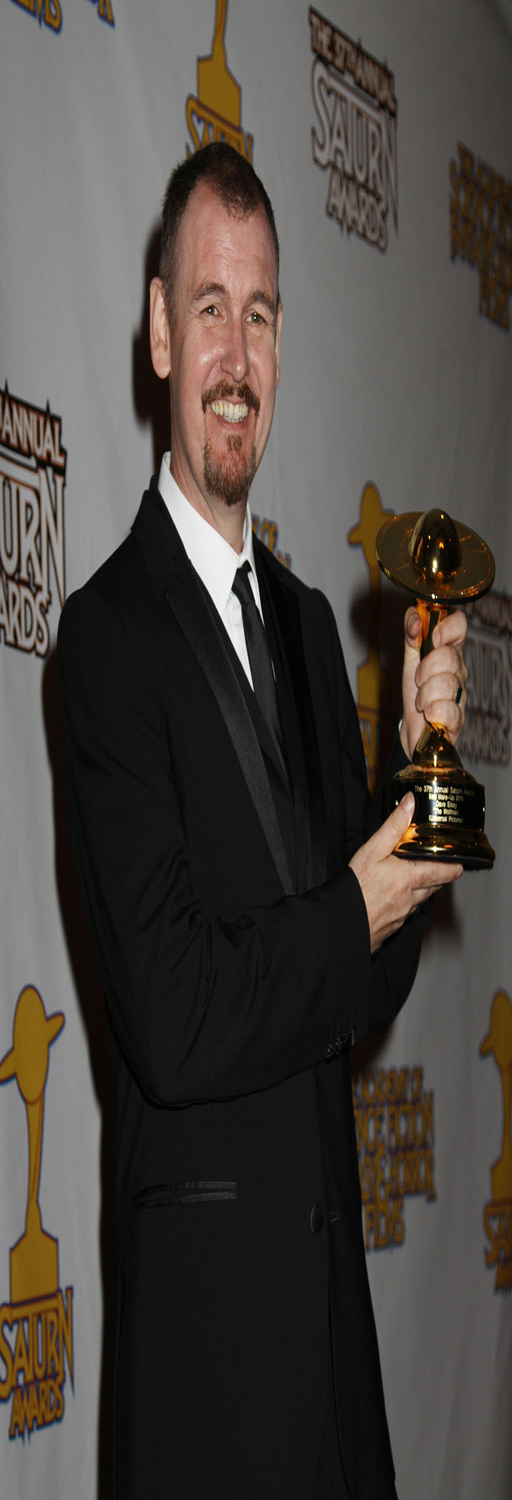
film crewmember at awards ©